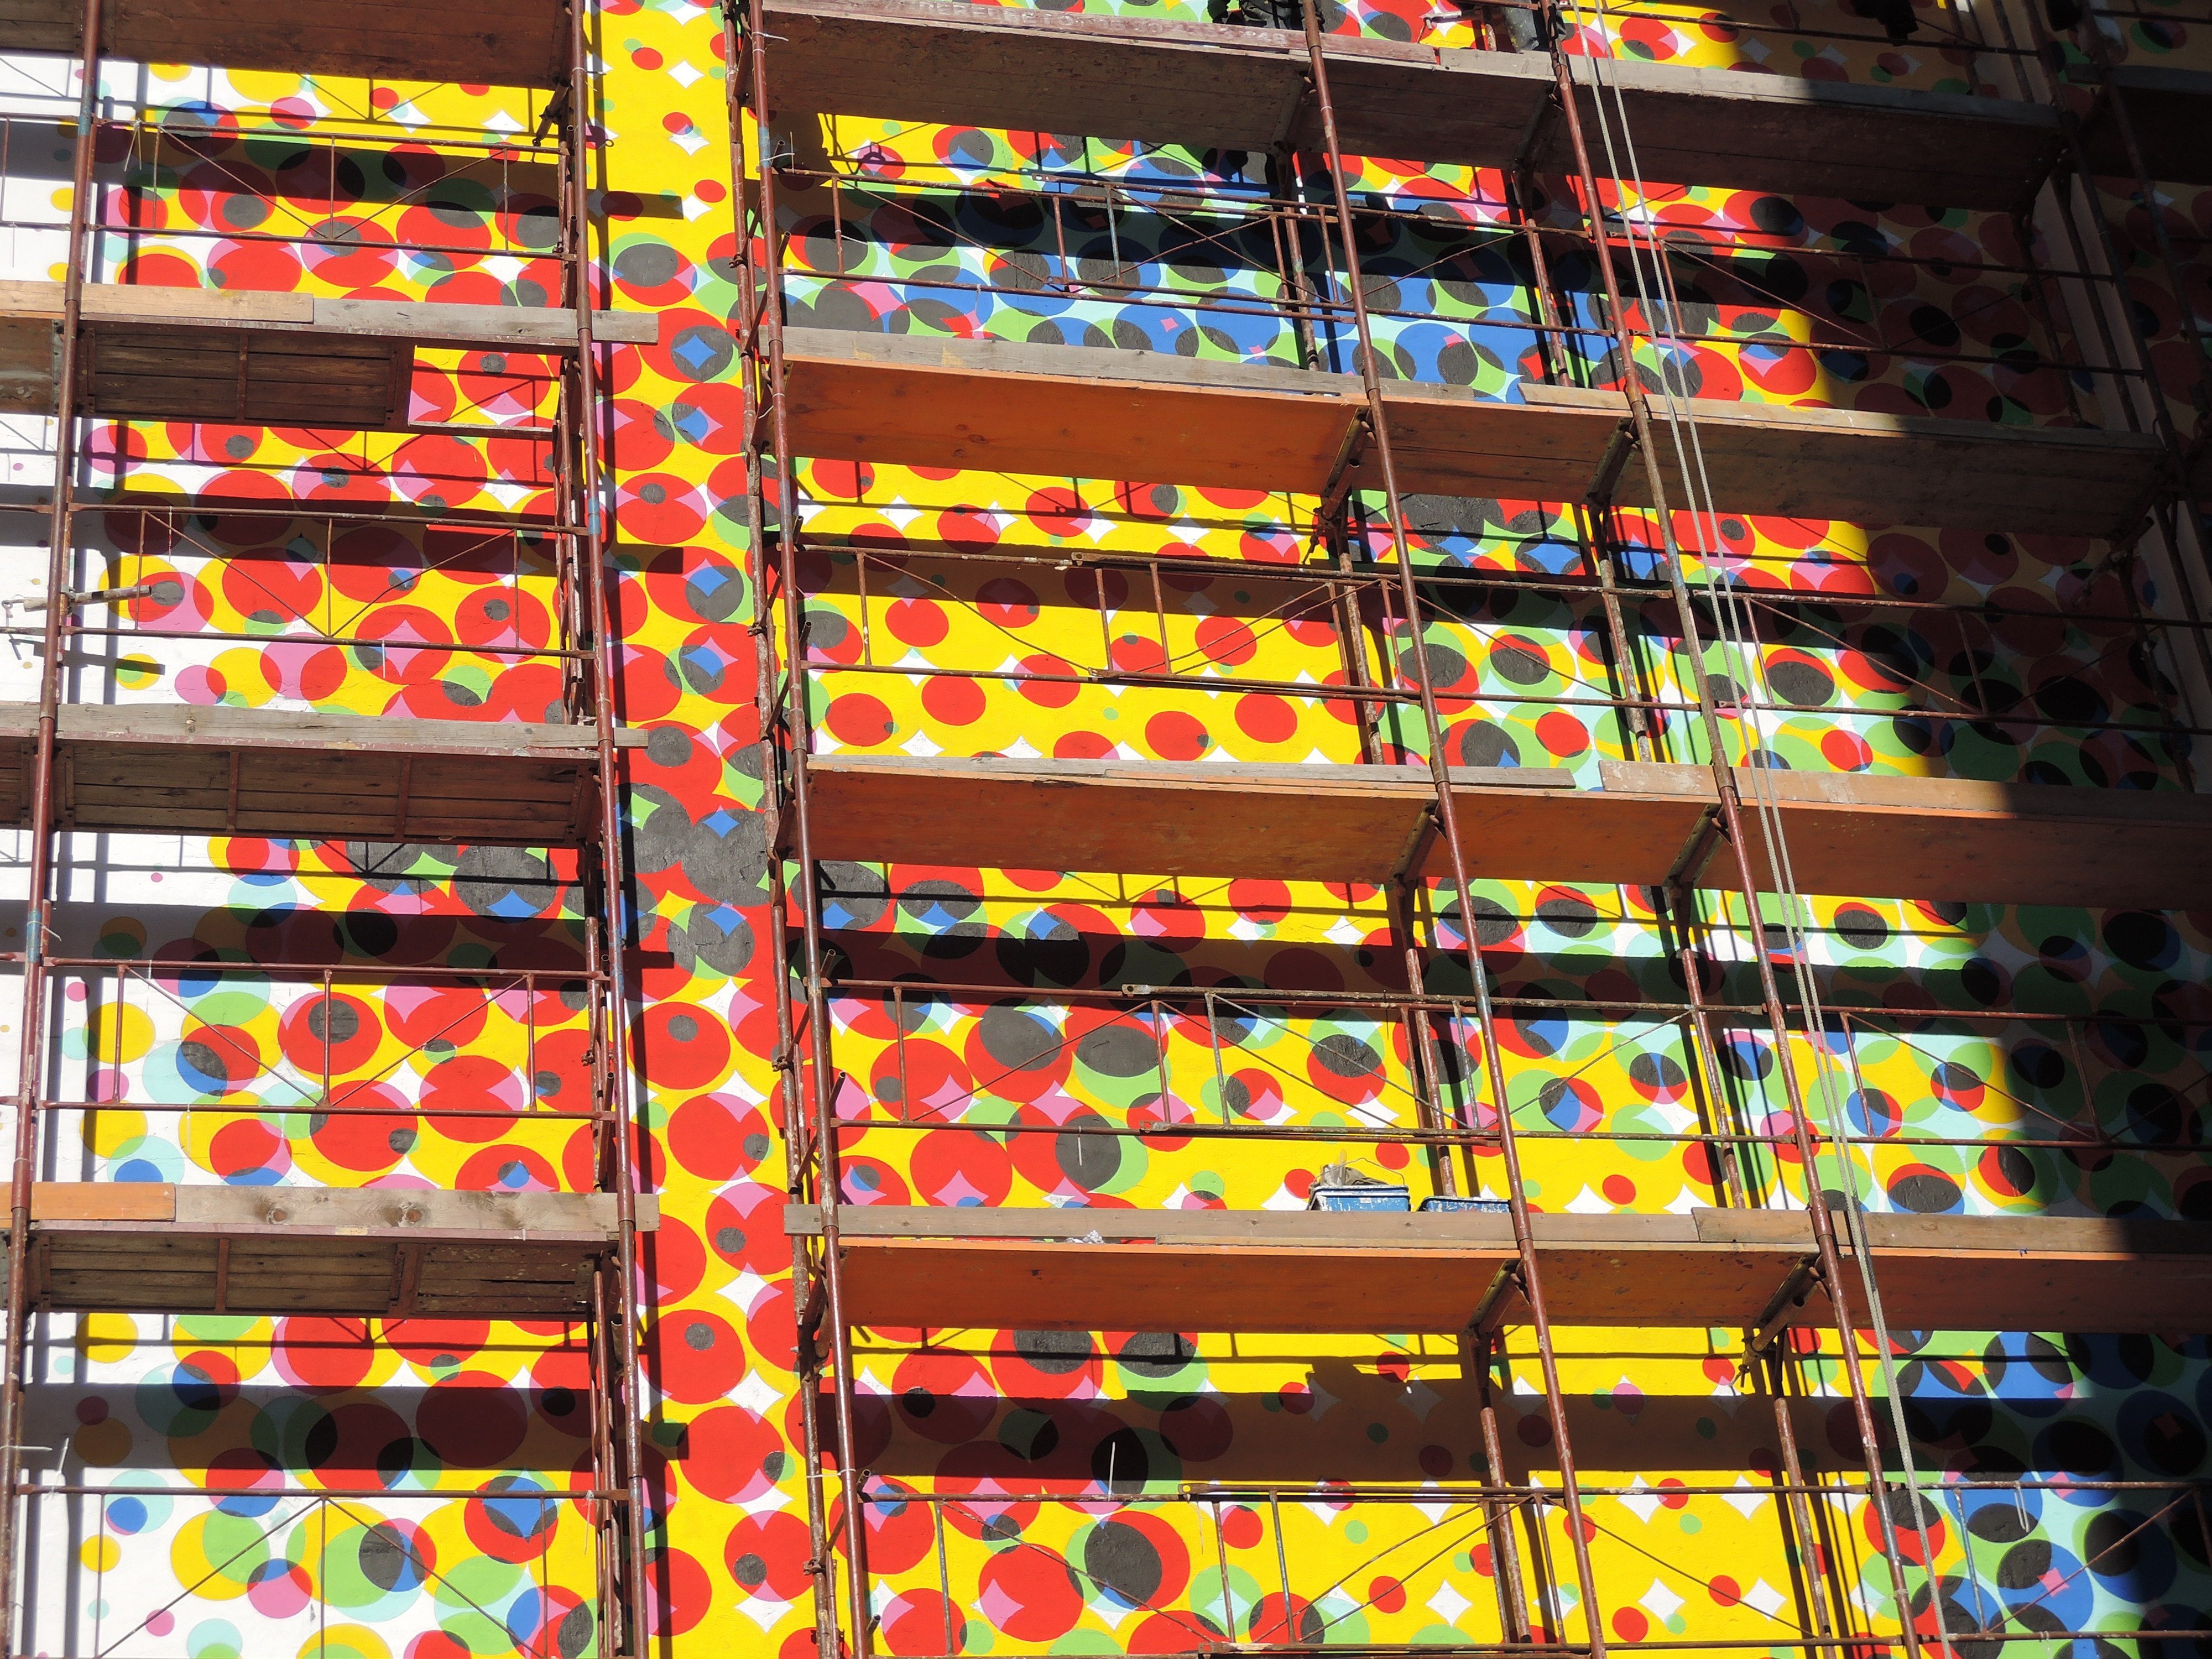
window, glass, wall, pattern, color, interior design, art, design, budapest, scaffolding, renovation, modern art, display device